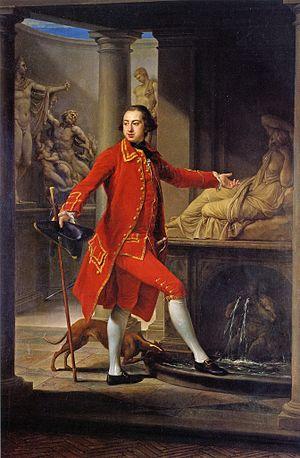
La peinture néo-classique est un courant pictural issu du néo-classicisme qui apparaît à la seconde moitié du XVIIIᵉ siècle et se poursuit jusqu'aux débuts du XIXᵉ siècle, succédant au rococo, et précédant la peinture romantique.